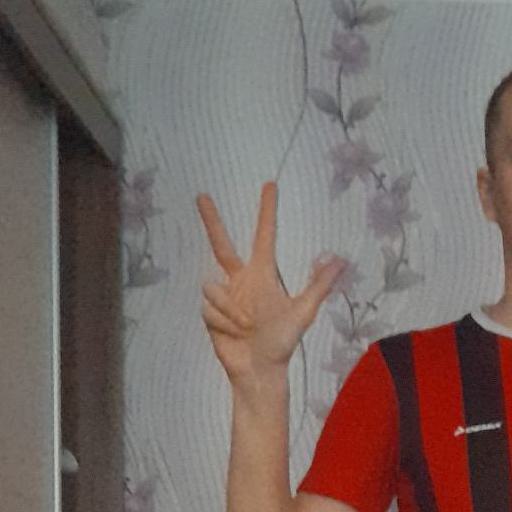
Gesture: three2